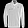
Label: Pullover